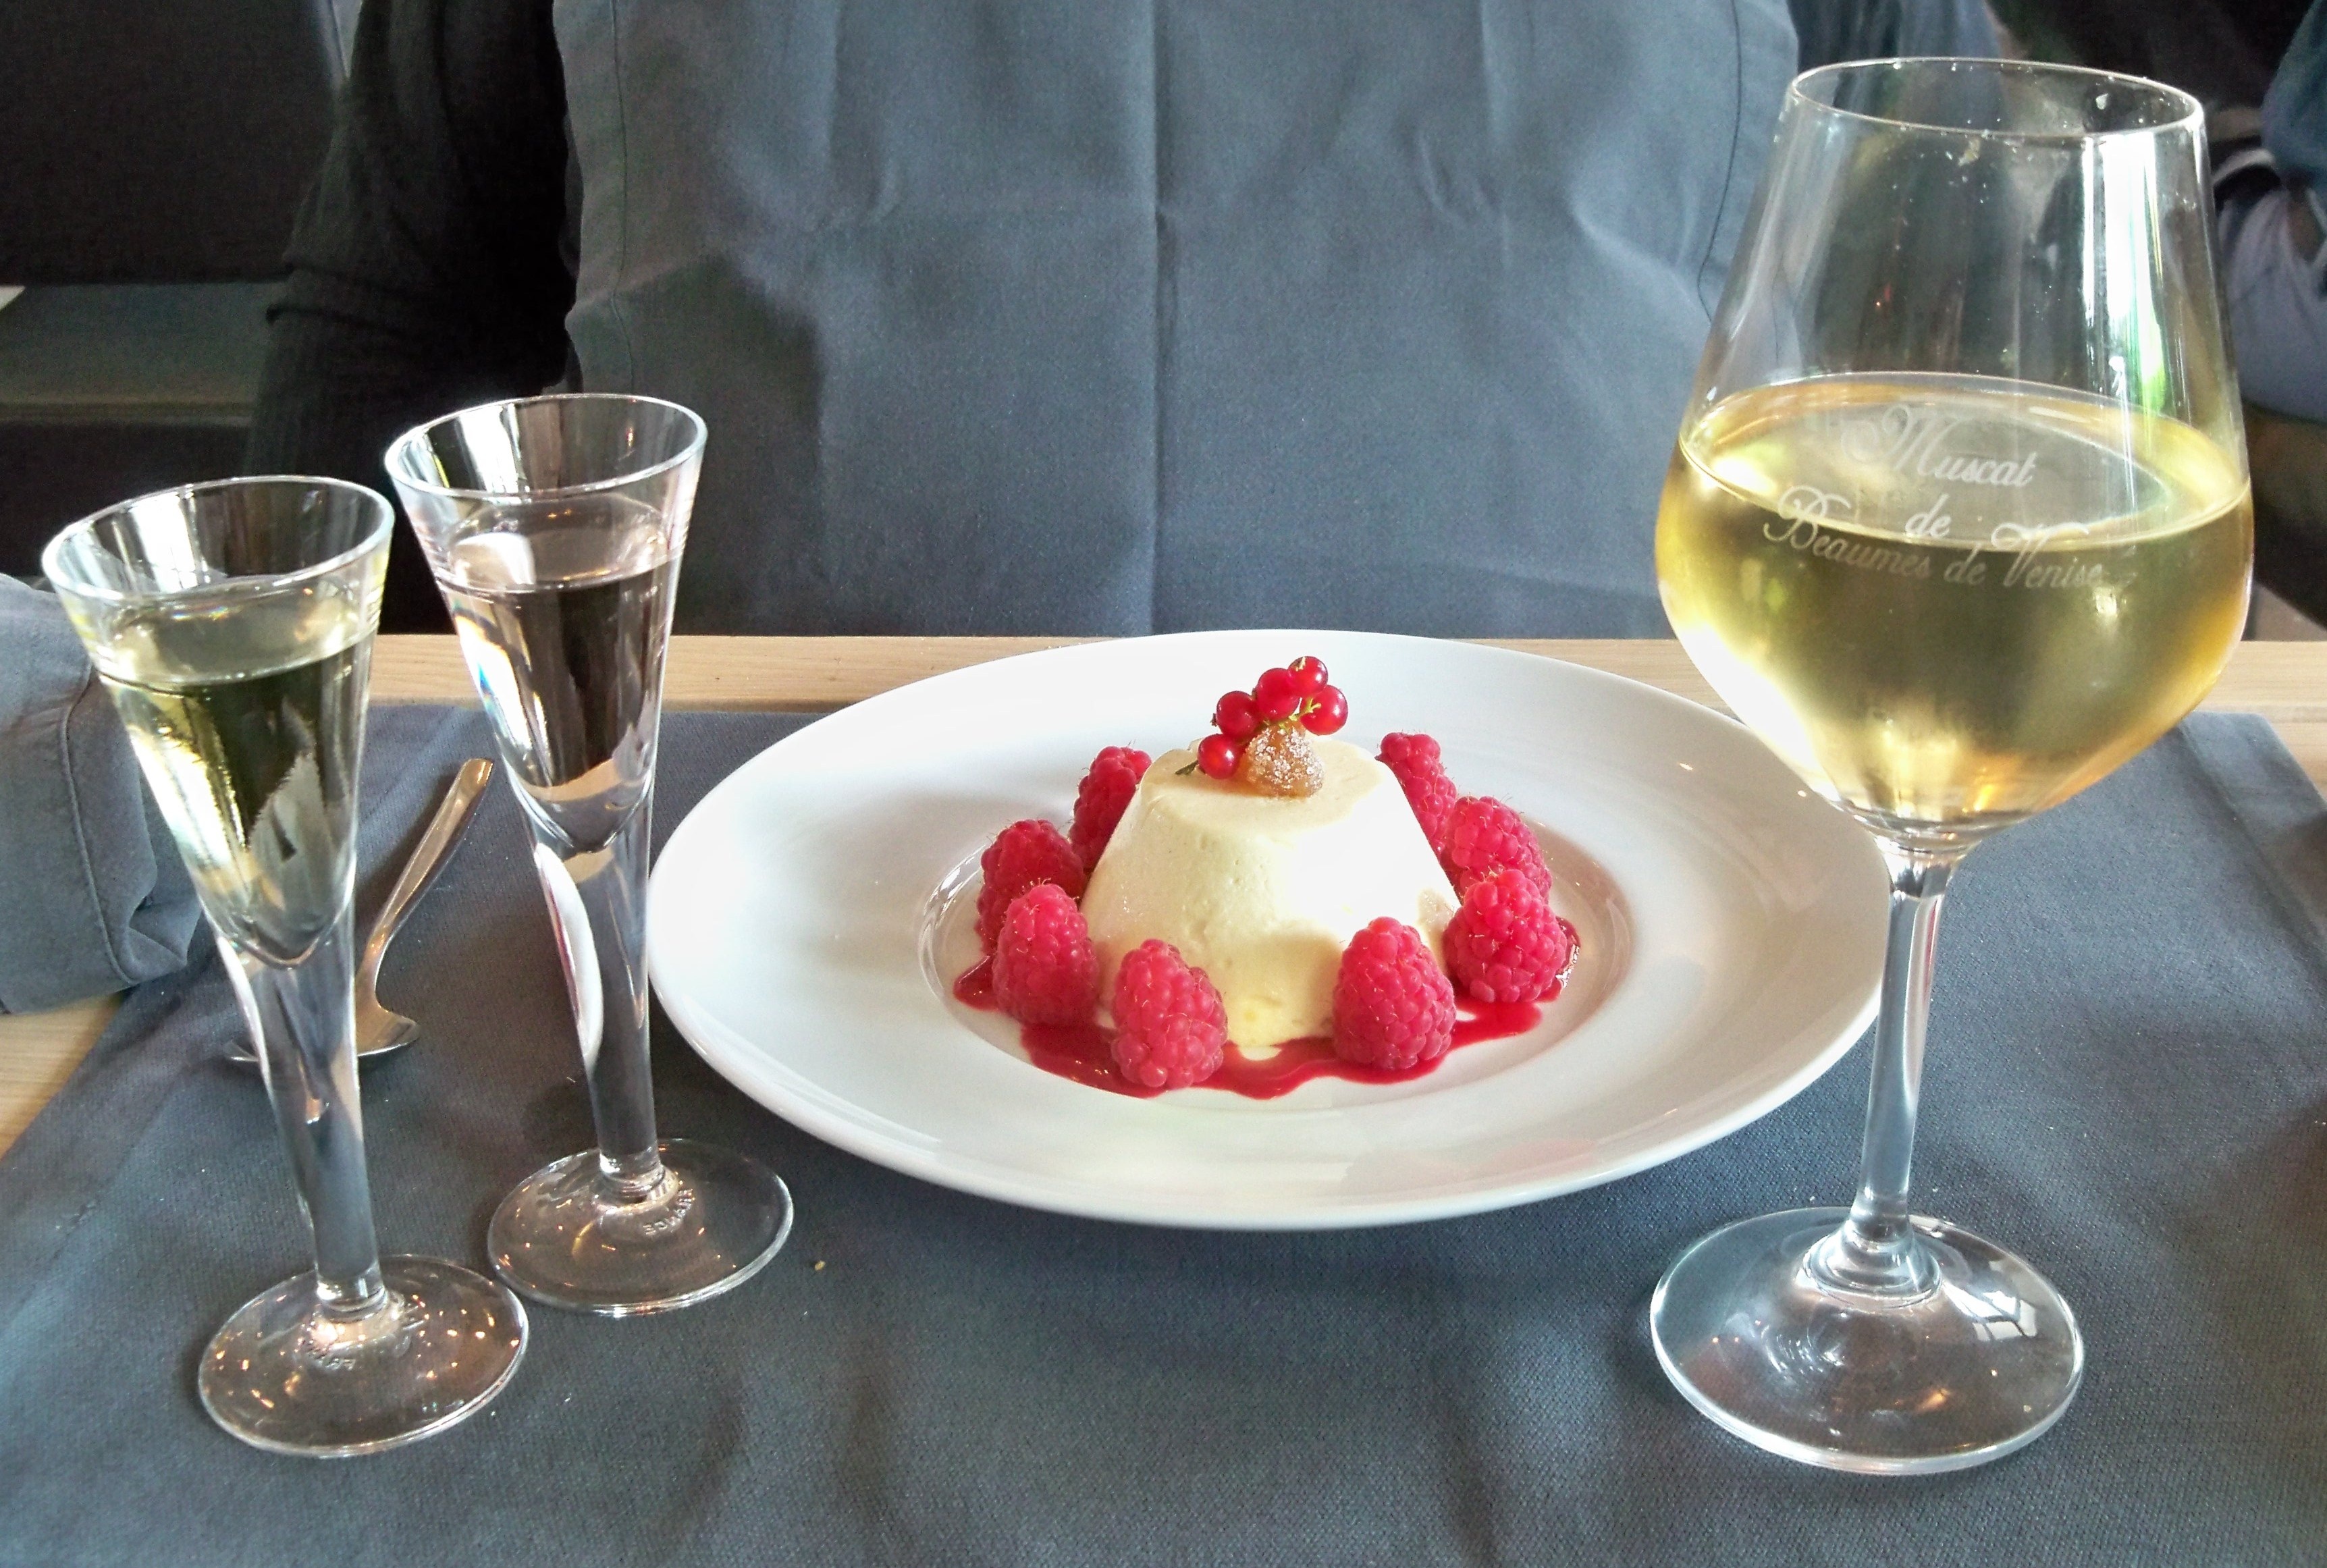
wine, white, fruit, berry, restaurant, dish, meal, food, produce, drink, breakfast, gourmet, dessert, delicious, tasty, brunch, flan, lemon raspberry